Hornbæk Line

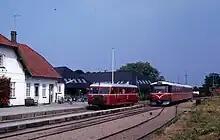
Railcars on the Hornbæk Line at Ålsgårde station in 1973.

The first long section of the railway line from Helsingør to Hornbæk opened on 22 May 1906 as the Helsingør-Hornbæk Banen (HHB). Initially, trains on the Hornbæk Line terminated at Grønnehave station in the northern part of Helsingør, but from 1908 all trains were continued via a connecting track along the harbour to Helsingør station, arriving and departing from a special railway halt in the street next to the station building.